List of number-one albums of 2008 (Mexico)

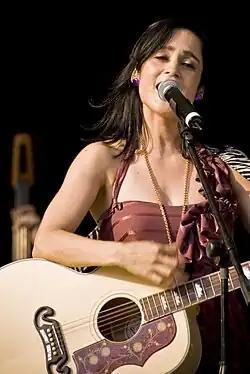
Mexican singer-songwriter Julieta Venegas peaked at number-one with her live album "MTV Unplugged" in 2008.

The highest-selling compact discs and music downloads in Mexico are ranked in the Top 100 Mexico record chart published weekly by AMPROFON (Asociación Mexicana de Productores de Fonogramas y Videogramas), a non-profit organization made up of Mexican and multinational record companies.